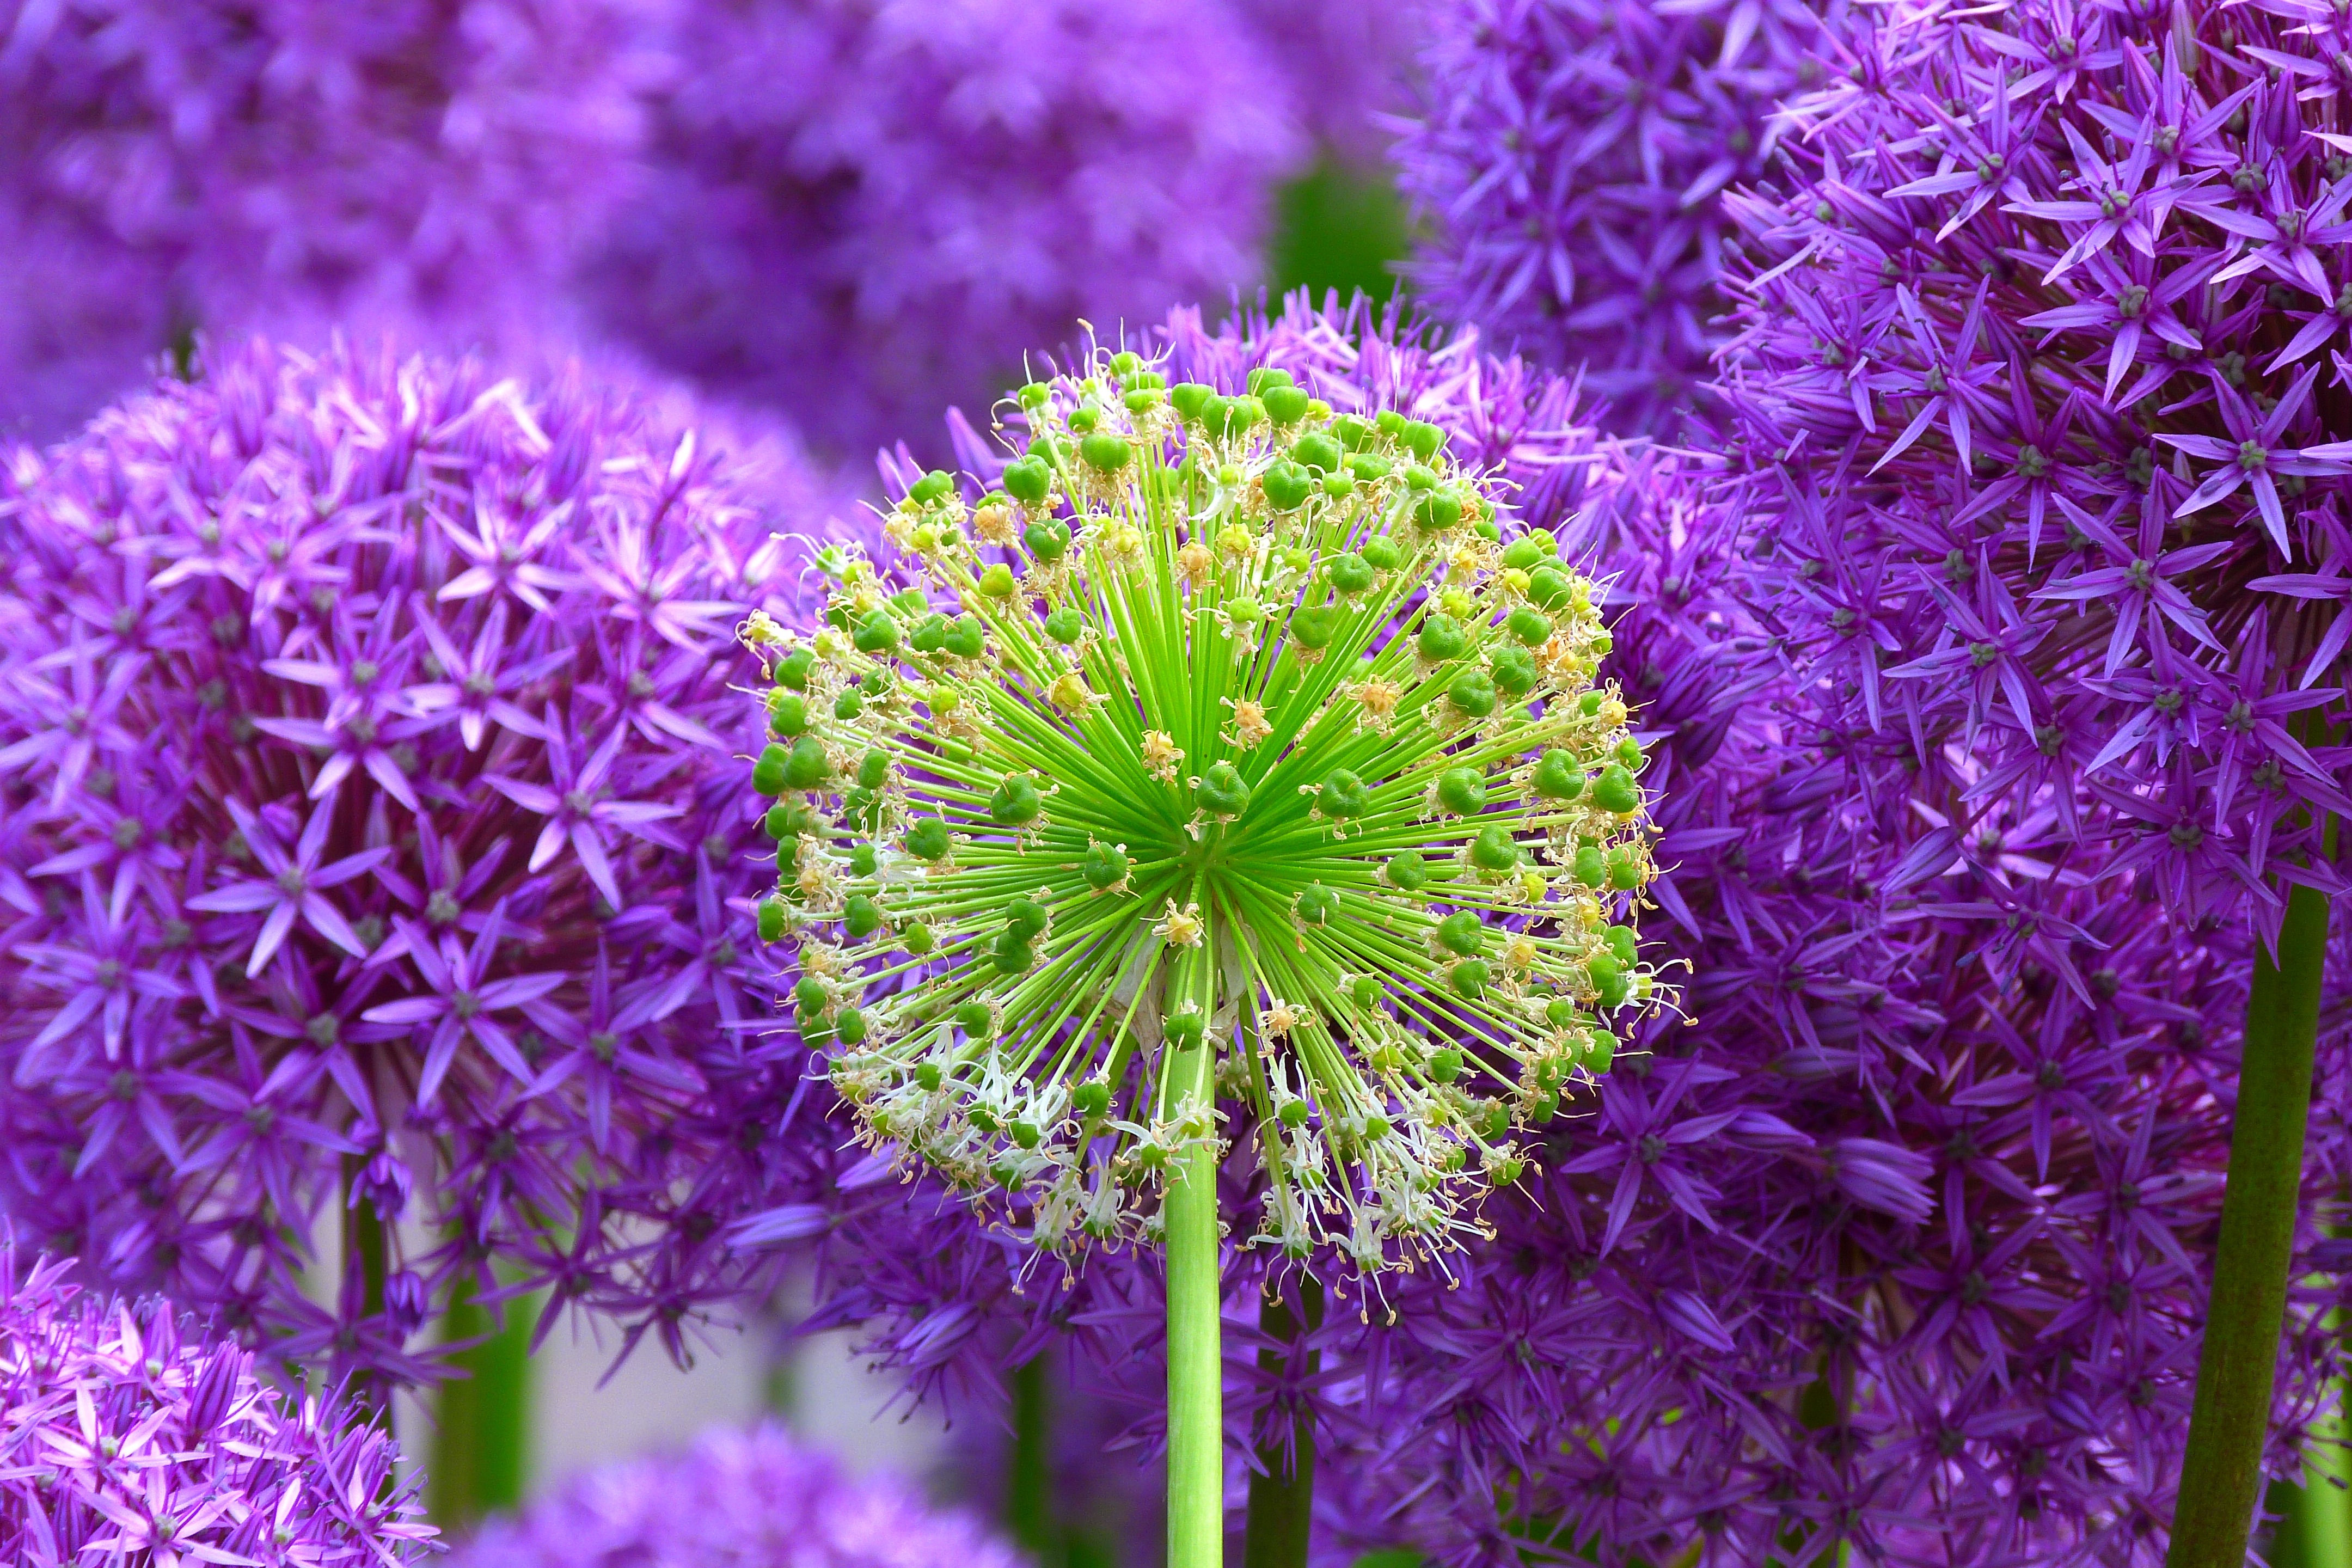
nature, blossom, plant, meadow, flower, purple, bloom, botany, flora, wildflower, flowers, violet, macro photography, flowering plant, annual plant, land plant, onion genus